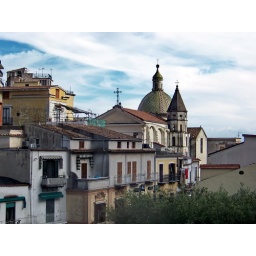
Rooftops and church in town of Cetara. Amalfi Coast of Italy as seen from a SITA highway bus in October 2010.